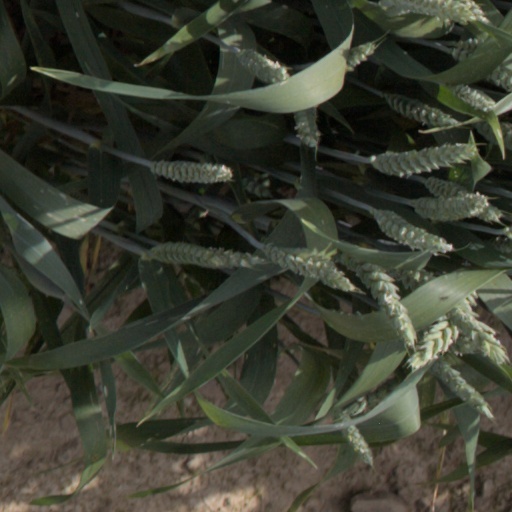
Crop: wheat